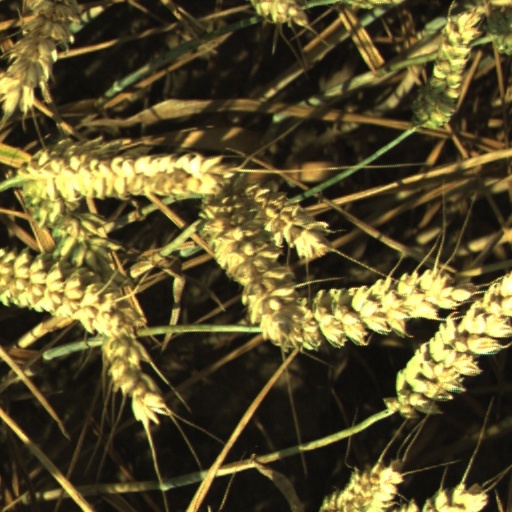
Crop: wheat